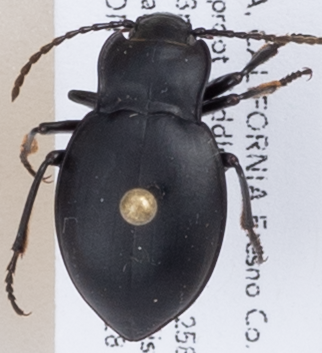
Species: Metrius contractus
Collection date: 2019-08-28
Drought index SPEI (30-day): -0.03
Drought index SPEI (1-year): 0.47
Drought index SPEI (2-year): -0.03